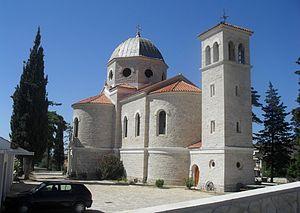
L'éparchie de Dalmatie est une circonscription de l'Église orthodoxe serbe. Elle a son siège à Šibenik en Croatie et, en 2016, elle a à sa tête l'évêque Fotije.